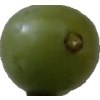
Label: grape